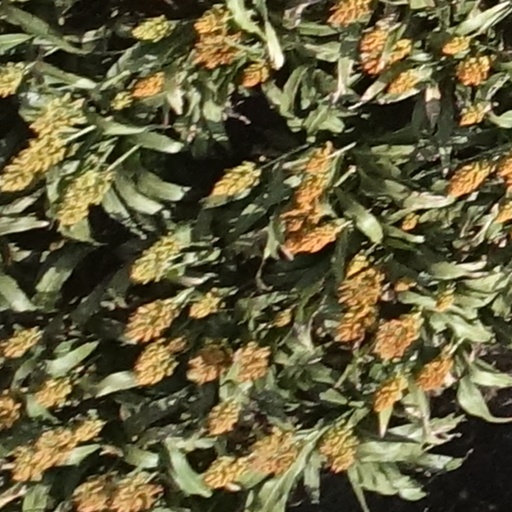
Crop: sorghum